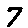
Label: 7